Cedar Grove Cemetery (Portsmouth, Virginia)

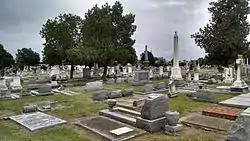

Cedar Grove Cemetery is a historic public cemetery located at Portsmouth, Virginia. It was established by an act of the Virginia General Assembly in 1832. The cemetery contains more than 400 graves with monuments dating from the late 1700s to the present. Its memorial markers include small tablets, ledger